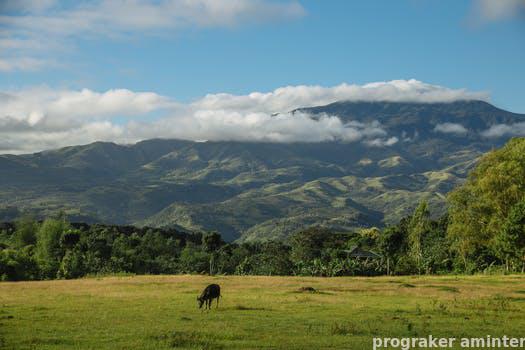
Label: Watermark